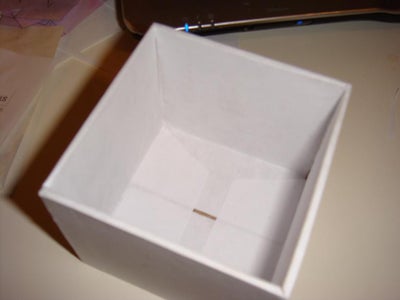
Label: cardboard